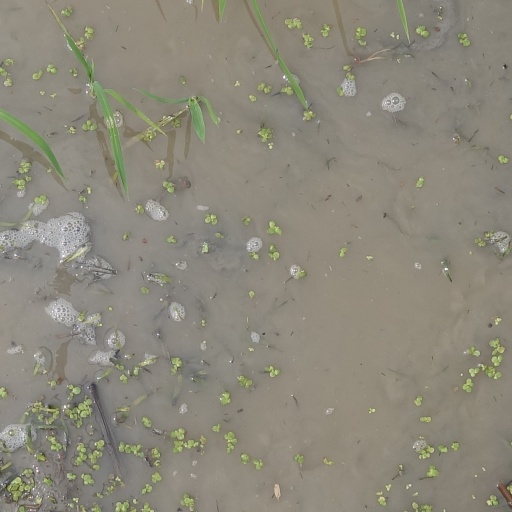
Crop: rice